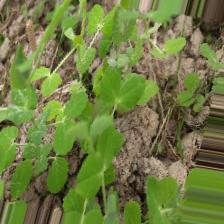
Label: Normal